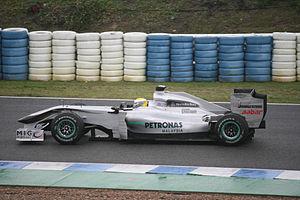
Le championnat du monde de Formule 1 2010, la 61ᵉ édition du championnat du monde des pilotes, est remporté par Sebastian Vettel chez les pilotes et par Red Bull Racing chez les constructeurs. Deux modifications importantes sont introduites : d'une part, les ravitaillements en carburant étant interdits, les pilotes doivent embarquer suffisamment d'essence pour la durée d'une course ; d'autre part, le barème de points est modifié : les dix premiers marquent désormais et le vainqueur se voit accorder 25 points contre 10 de 2003 à 2009.
Petronas, acronyme de Petroliam Nasional Berhad, est une compagnie pétrolière malaisienne créée le 17 août 1974 dans le cadre de la Loi de 1965 sur les Sociétés. À l'époque, le gouvernement malaisien investit 3 millions de dollars américains pour la création de la société. La société est toujours détenue par le gouvernement malaisien ; elle est de fait une entreprise publique.